Kelvim Escobar

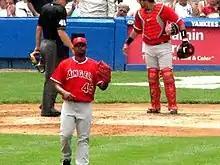
Escobar with the Los Angeles Angels of Anaheim

Kelvim José Escobar Bolívar (born April 11, 1976) is a Venezuelan former professional baseball pitcher. He played for the Toronto Blue Jays (1997–2003) and Los Angeles Angels of Anaheim (2004–2007, 2009). He won 101 games, but his career was cut short by shoulder injuries.